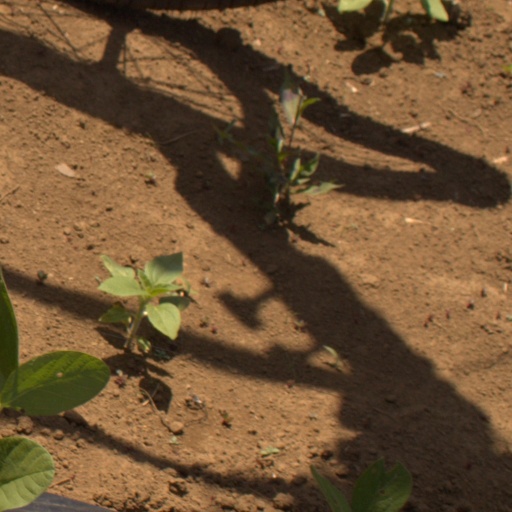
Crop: Jerusalem artichoke